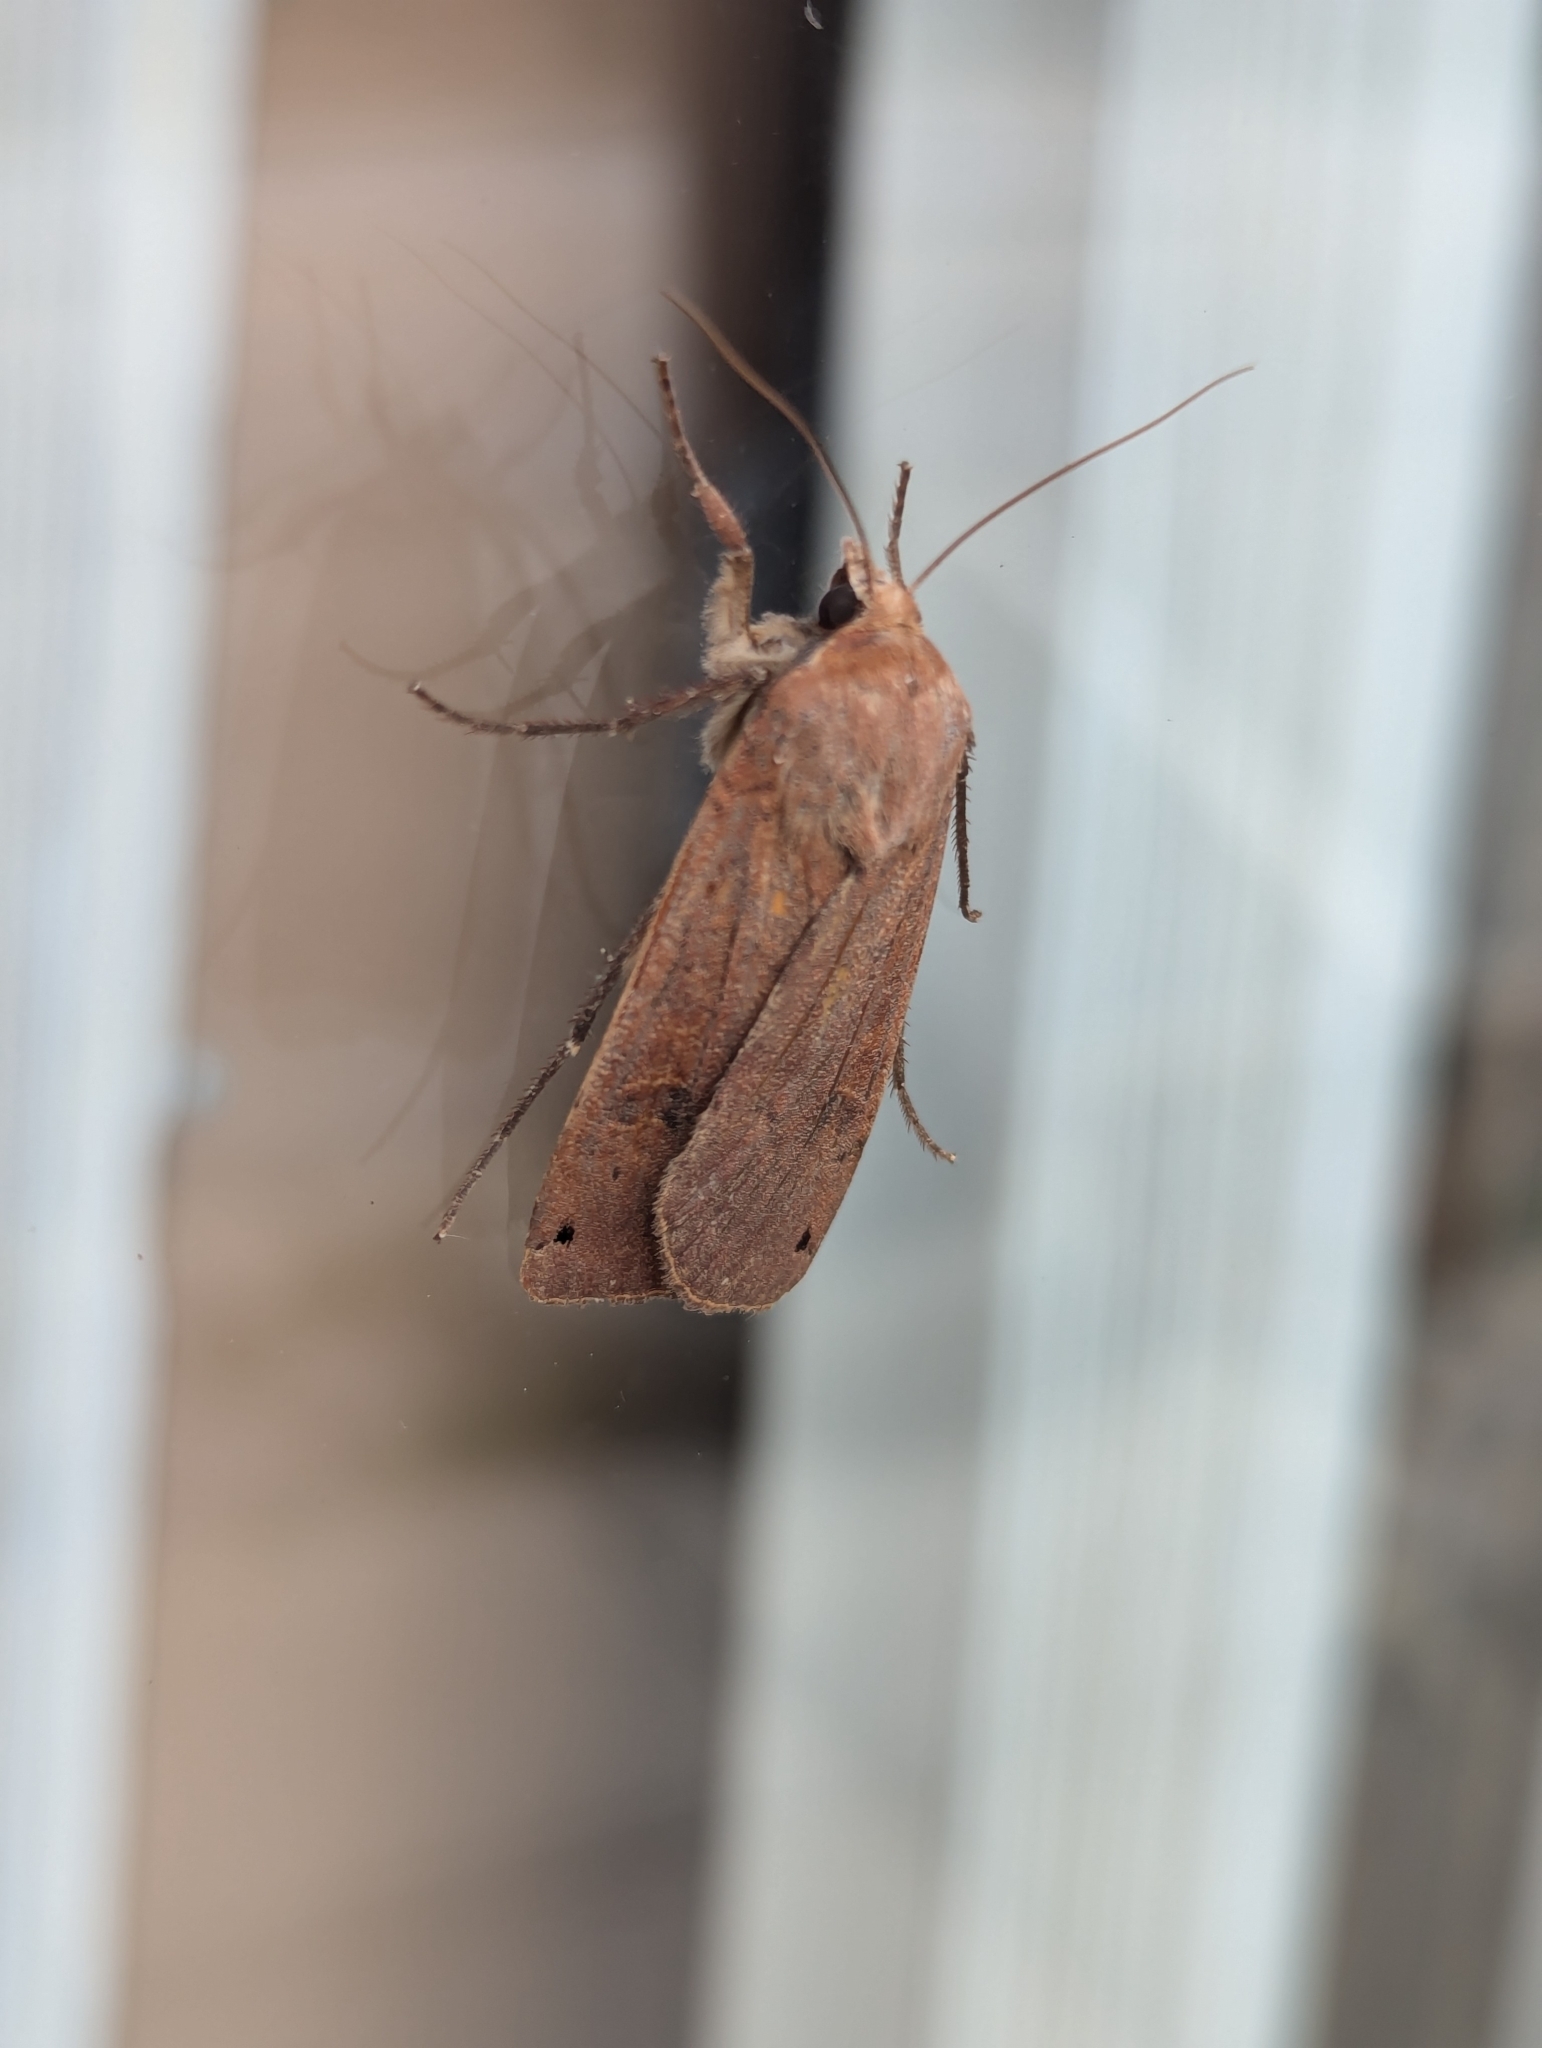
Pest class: cutworms